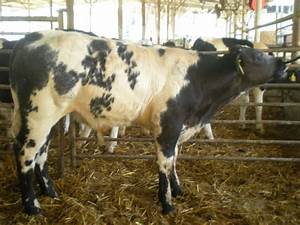
Label: mucca